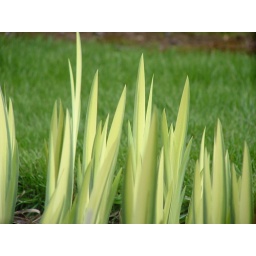
Grows to 3' tall. Spreads slowly. Variegated green and yellow foliage. Yellow spring flowers. Grows best in full sun.